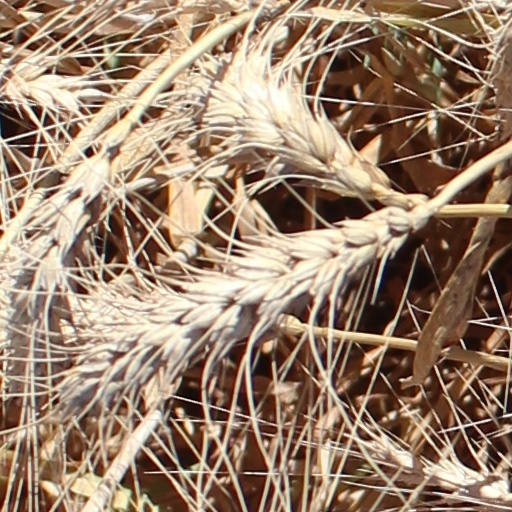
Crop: wheat